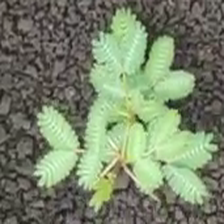
Weed species: Dwarf_cassia_(Chamaecrista pumila)